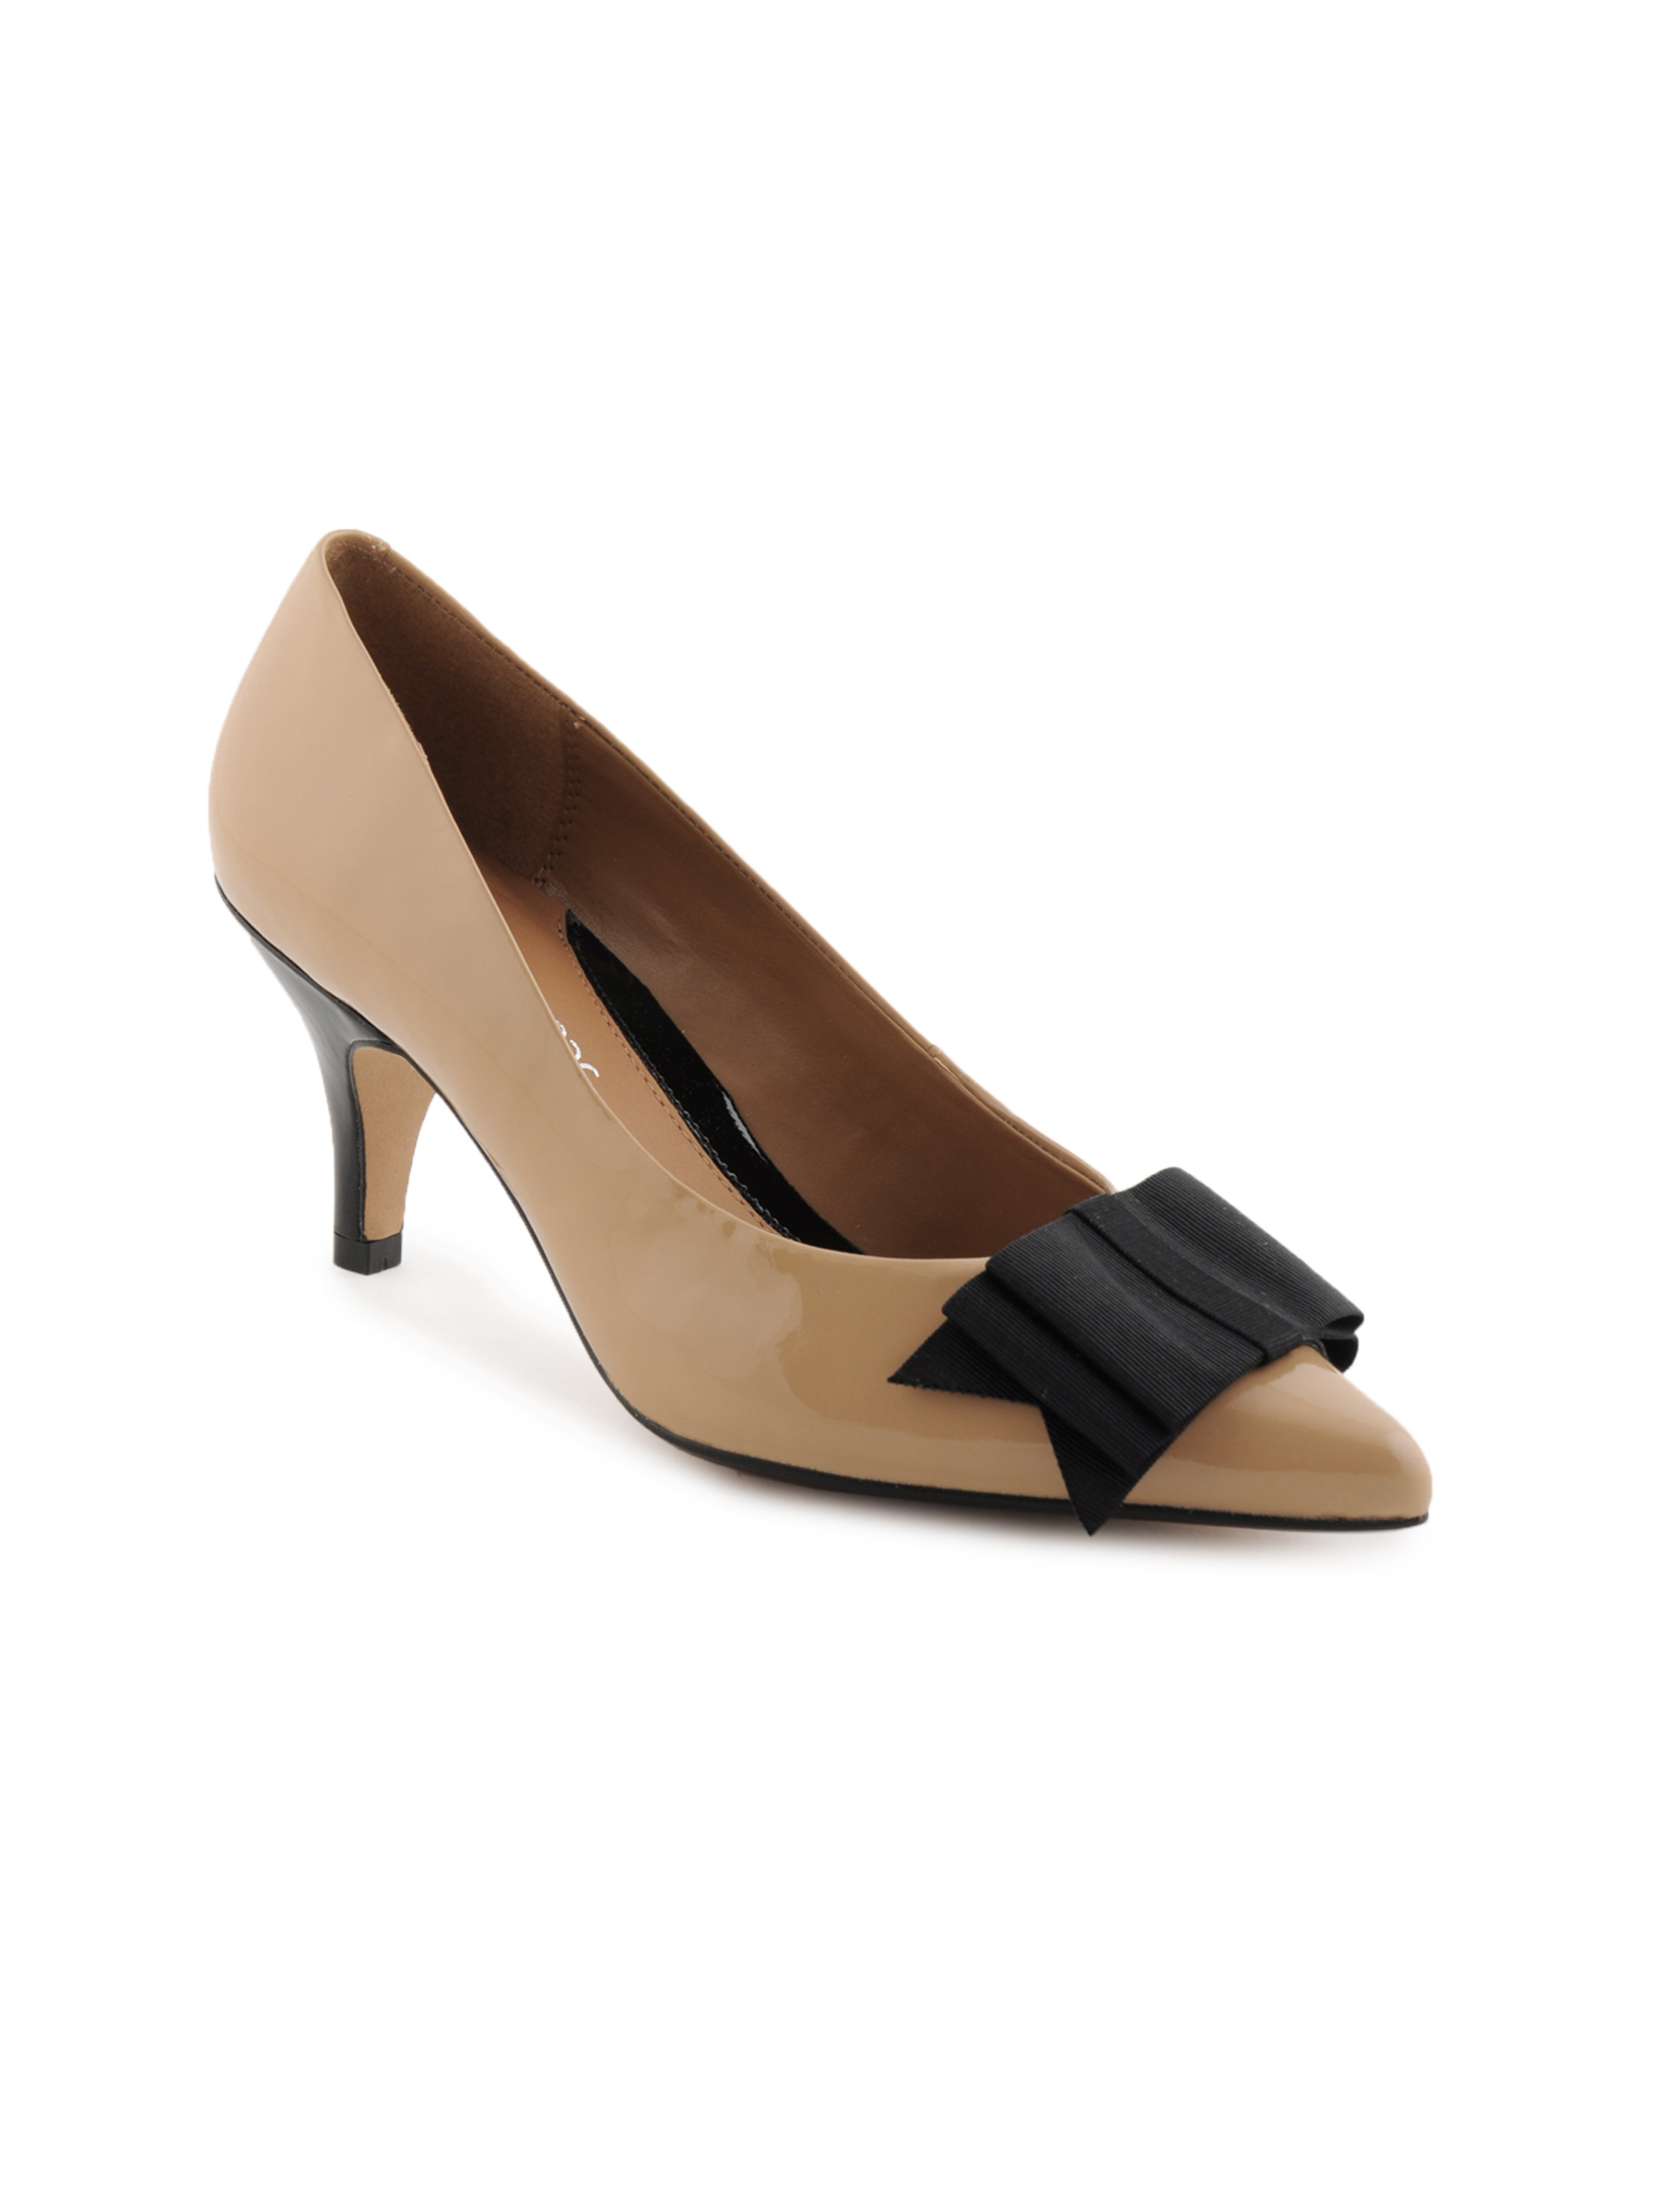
Clarks Women Balti Zing Beige Heels
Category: Footwear / Shoes / Heels
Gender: Women
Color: Beige
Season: Summer 2011
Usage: Casual